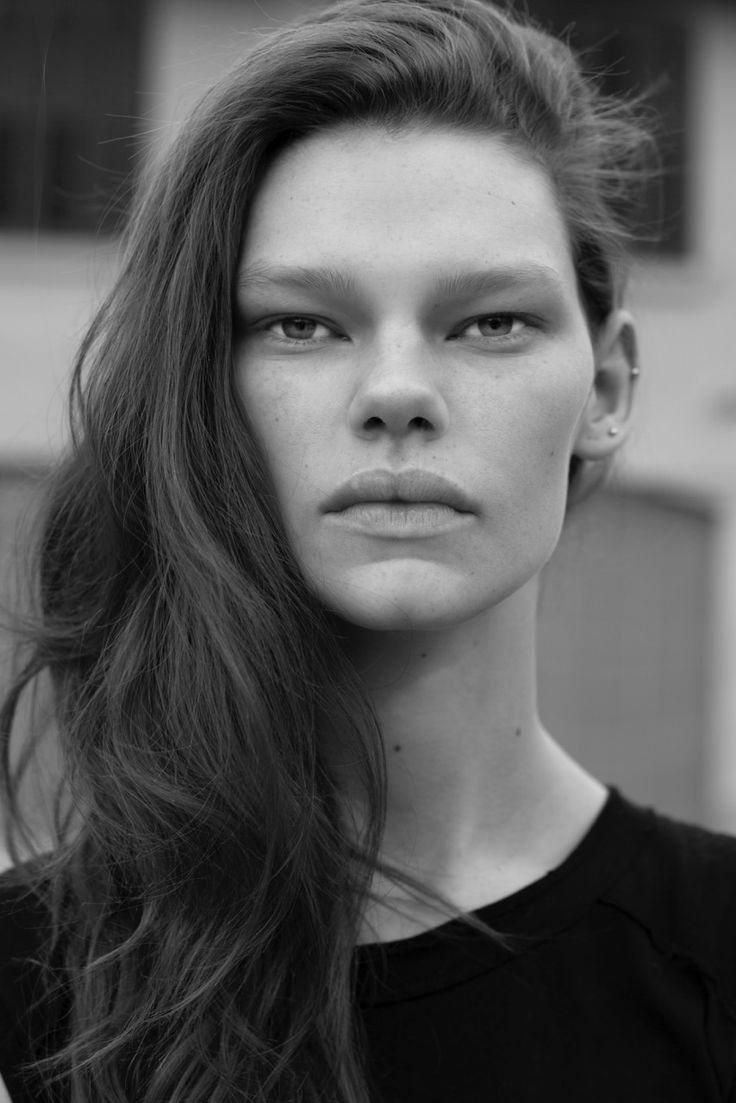
Label: Colored